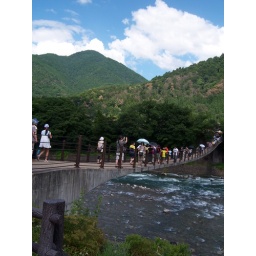
bridge over the sho river